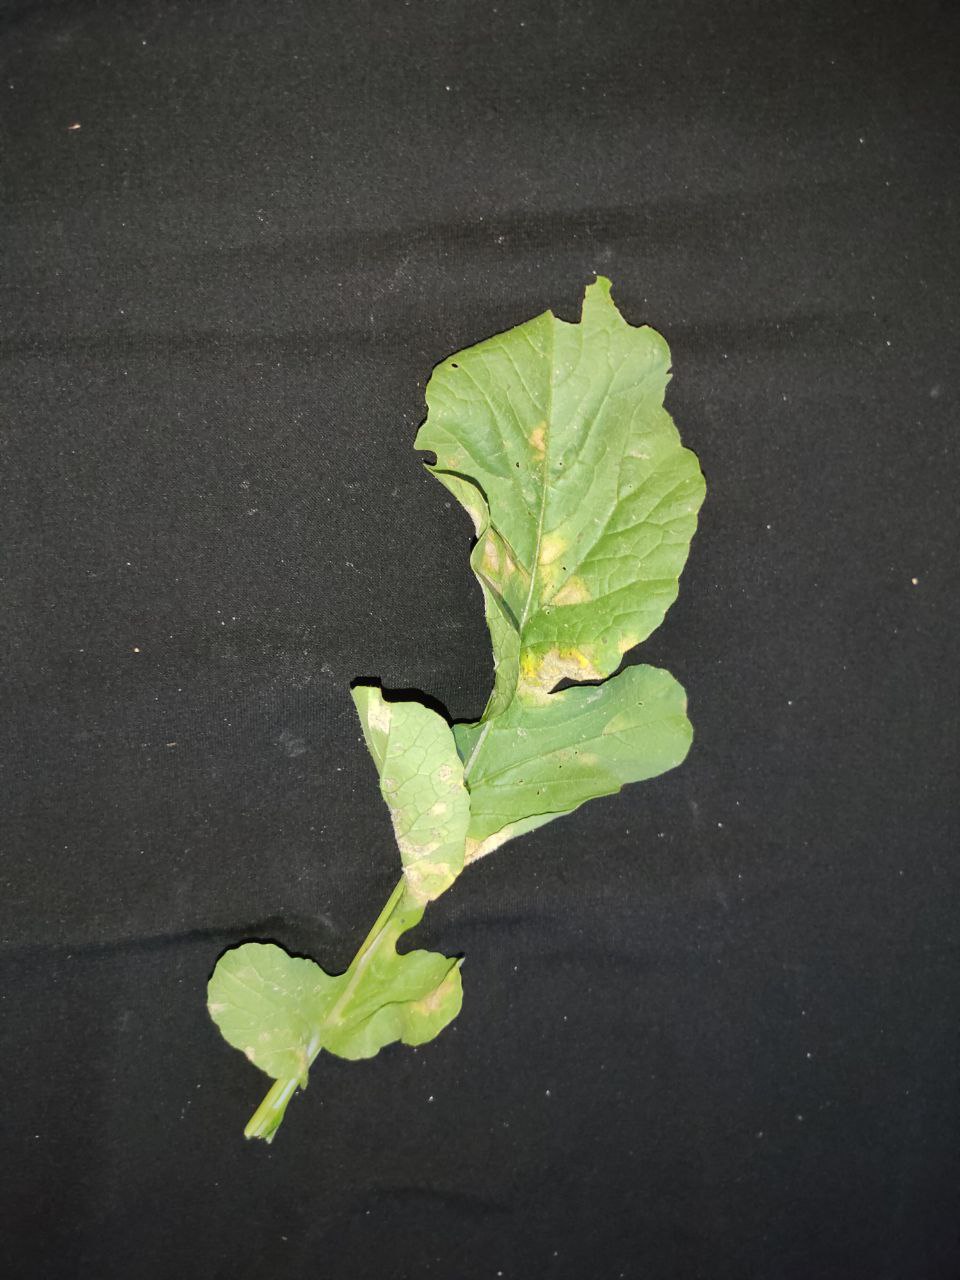
Label: Mosaic virus